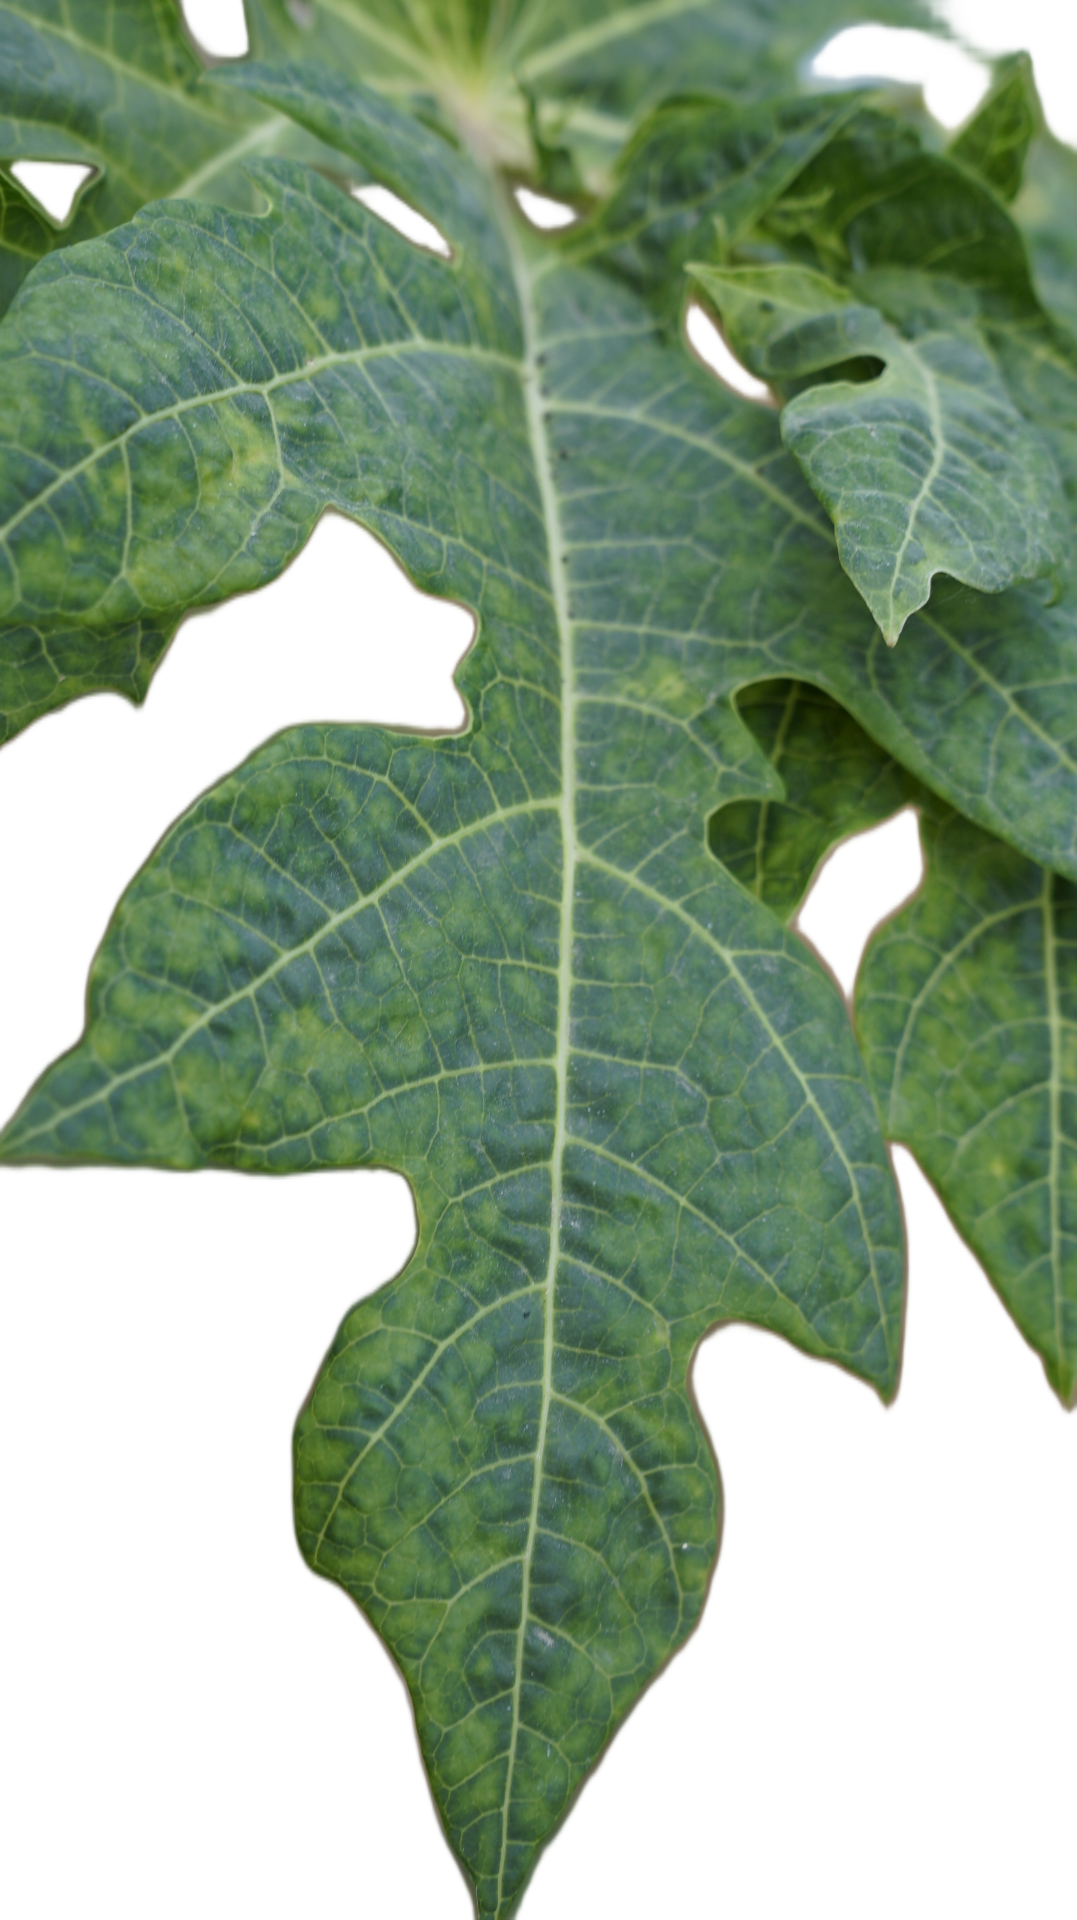
Crop: Papaya
Label: Mosaic_Virus